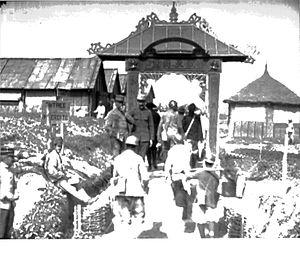
Lors de l'exposition Indochine des territoires et des hommes 1856 1956.
Recrutés dans l'Indochine française, les tirailleurs indochinois furent recrutés au Laos au Tonkin, en Annam et au Cambodge à partir des années 1880 lors de l'expédition du Tonkin. Leurs sous-officiers formèrent les cadres des futures armée cambodgienne, armée laotienne et armée de la République du Vietnam. De même, certains choisirent les rangs du Viet-Minh et du Pathet Lao. Ils furent dissous en 1945.